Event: Nepal Earthquake
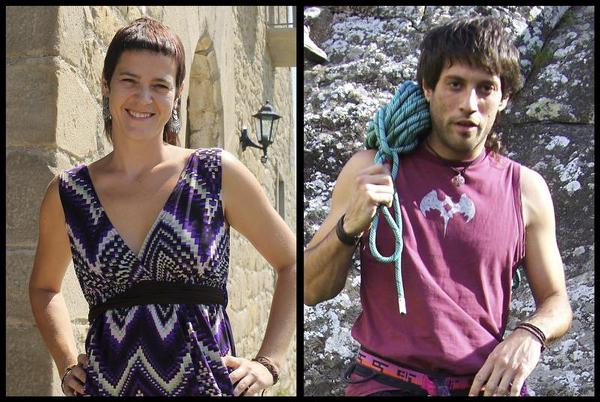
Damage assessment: no_damage